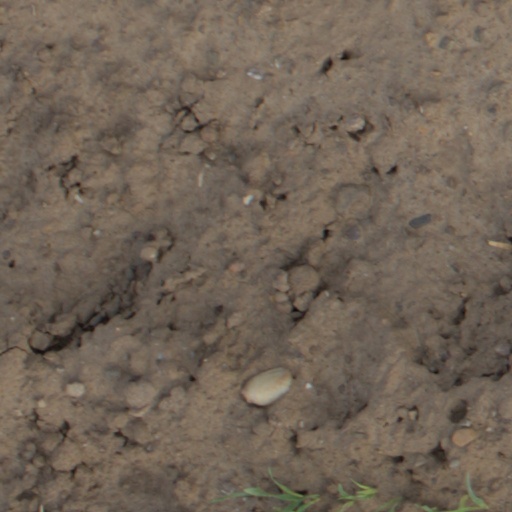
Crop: wheat